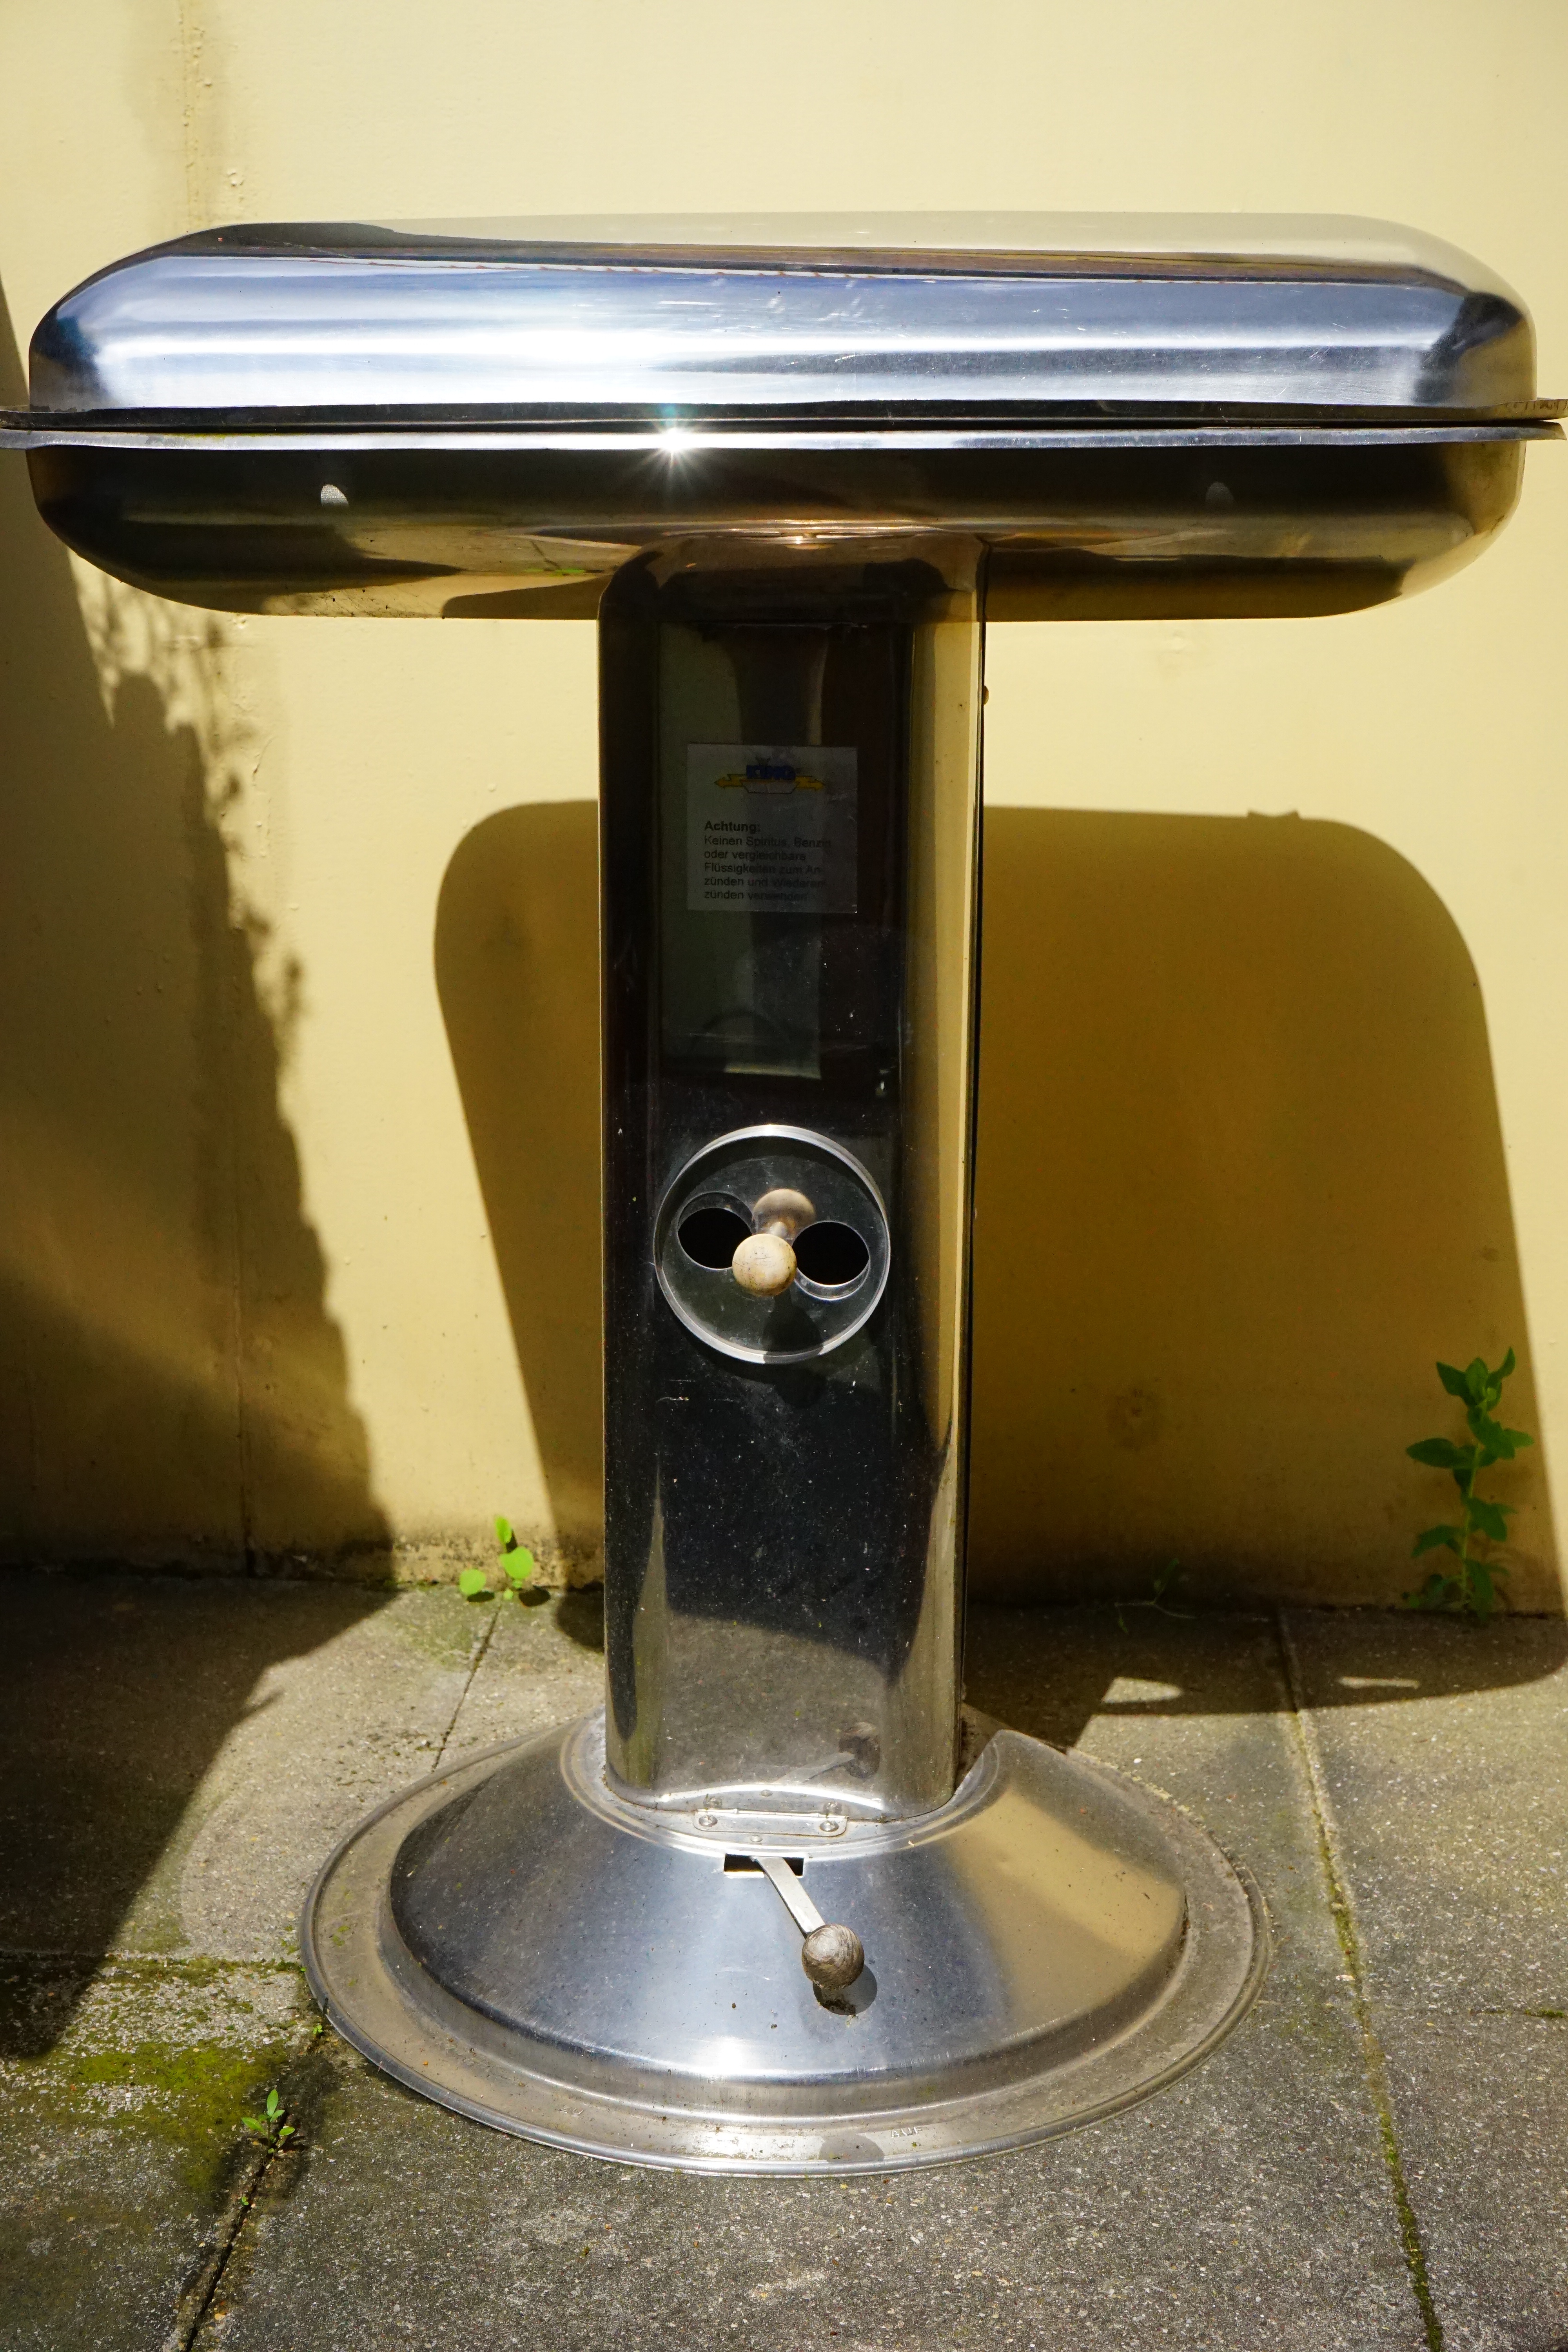
wheel, metal, lighting, barbecue, grill, sheet, lid, shape, flap, barbecue grill, stood grill, air supply